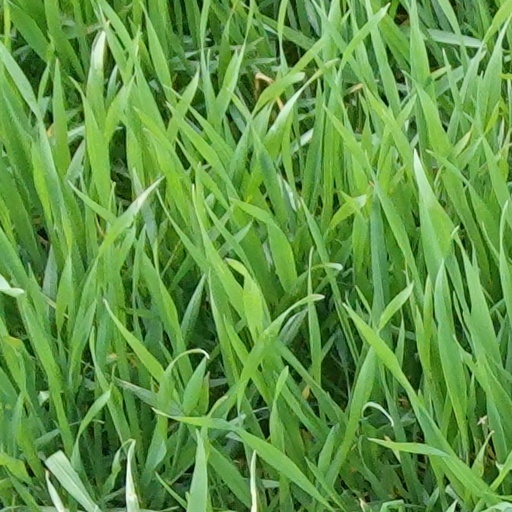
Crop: wheat